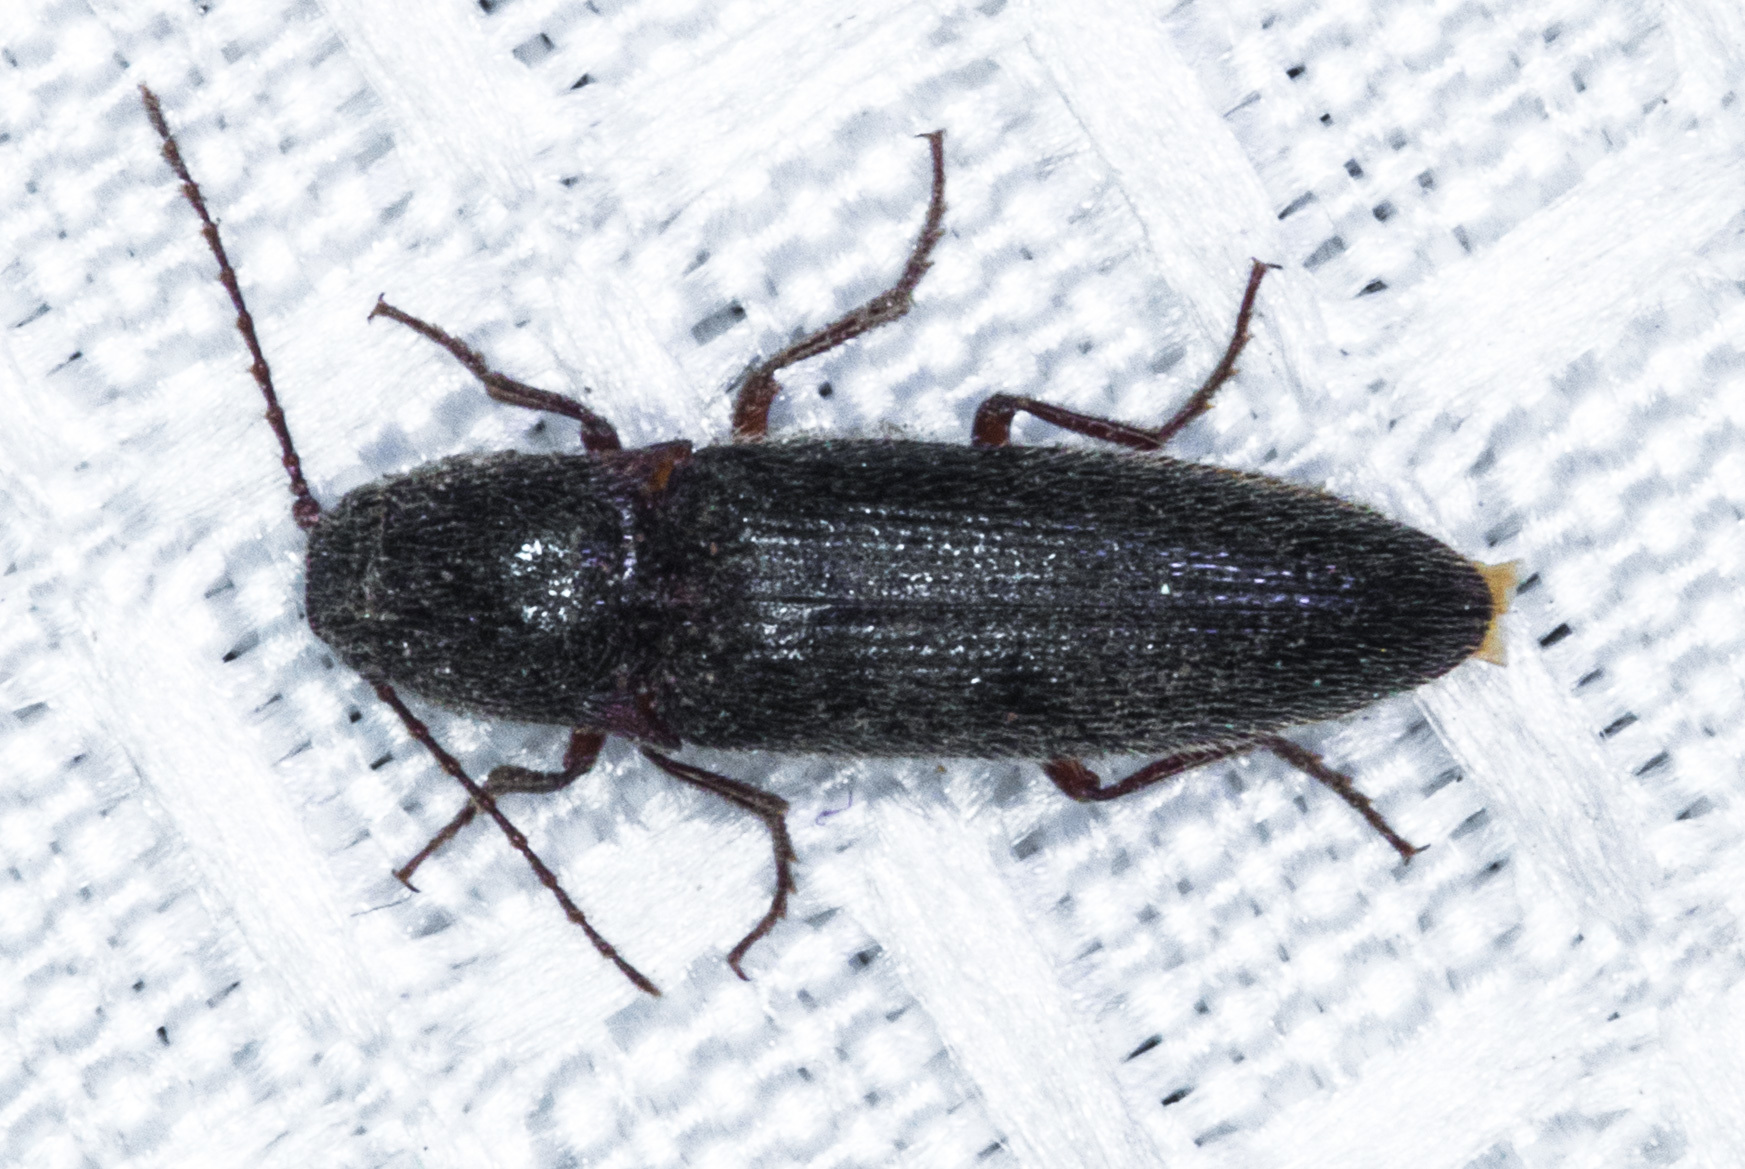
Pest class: clickbeetles_wireworms